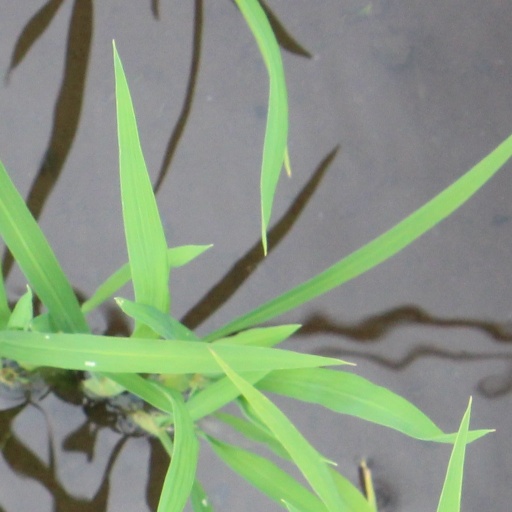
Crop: rice